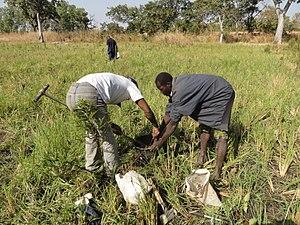
Sinendé est une ville du centre-nord du Bénin, chef-lieu de la commune du même nom et préfecture du département de Borgou.